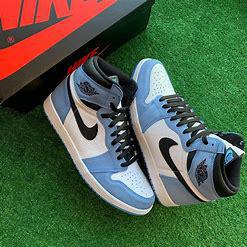
Brand: Jordan
Model: 1 Retro